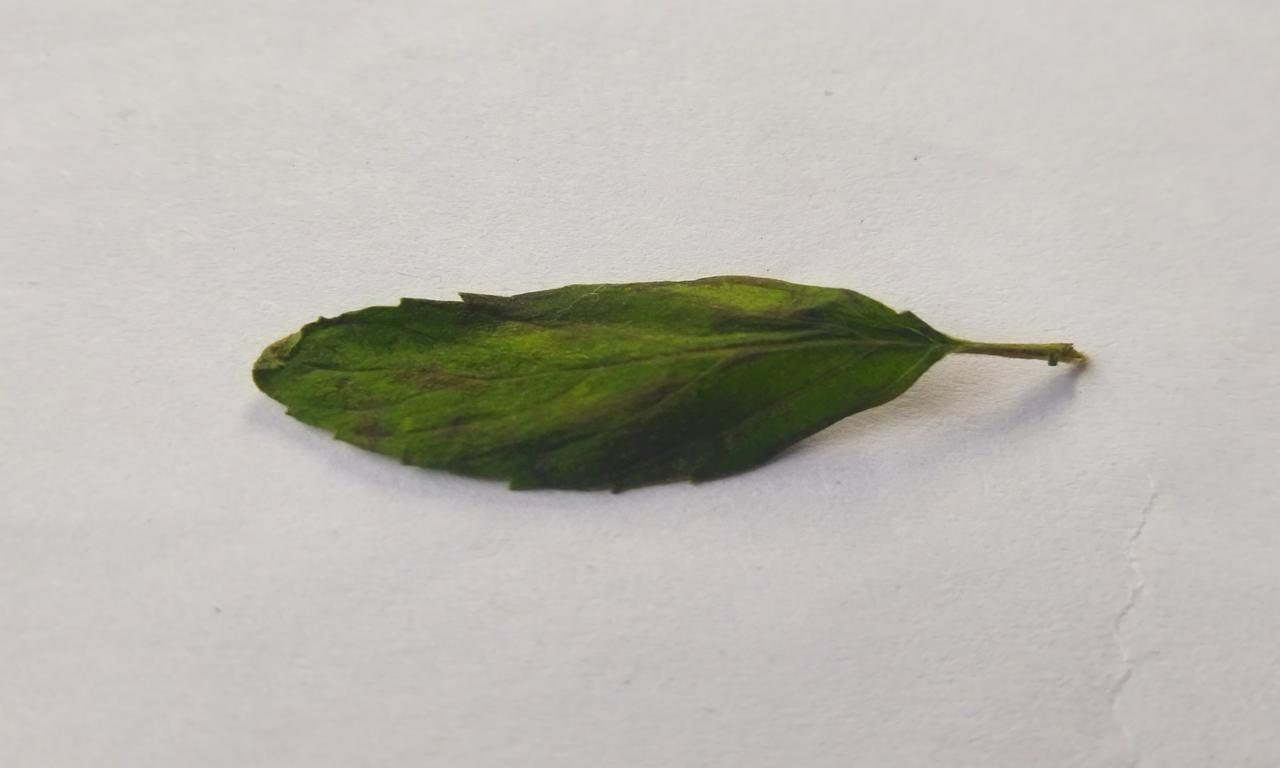
Label: Spoiled